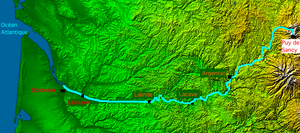
Carte de la Dordogne faite à partir de l'image radar de la France vue depuis la navette spatiale, par la NASA.
Le bassin de la Dordogne est un bassin versant situé en France, qui comprend le système hydrologique de son principal cours d'eau, la Dordogne.